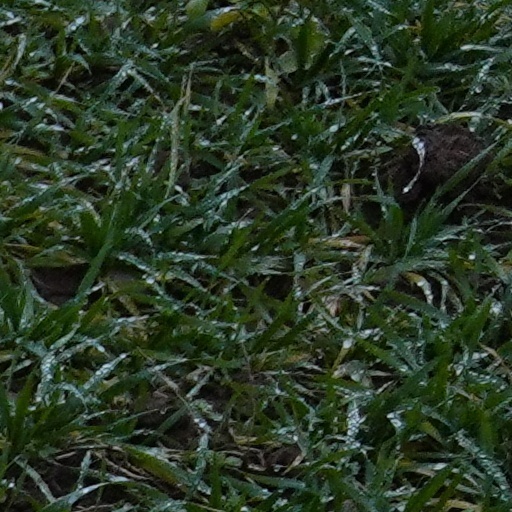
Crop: wheat